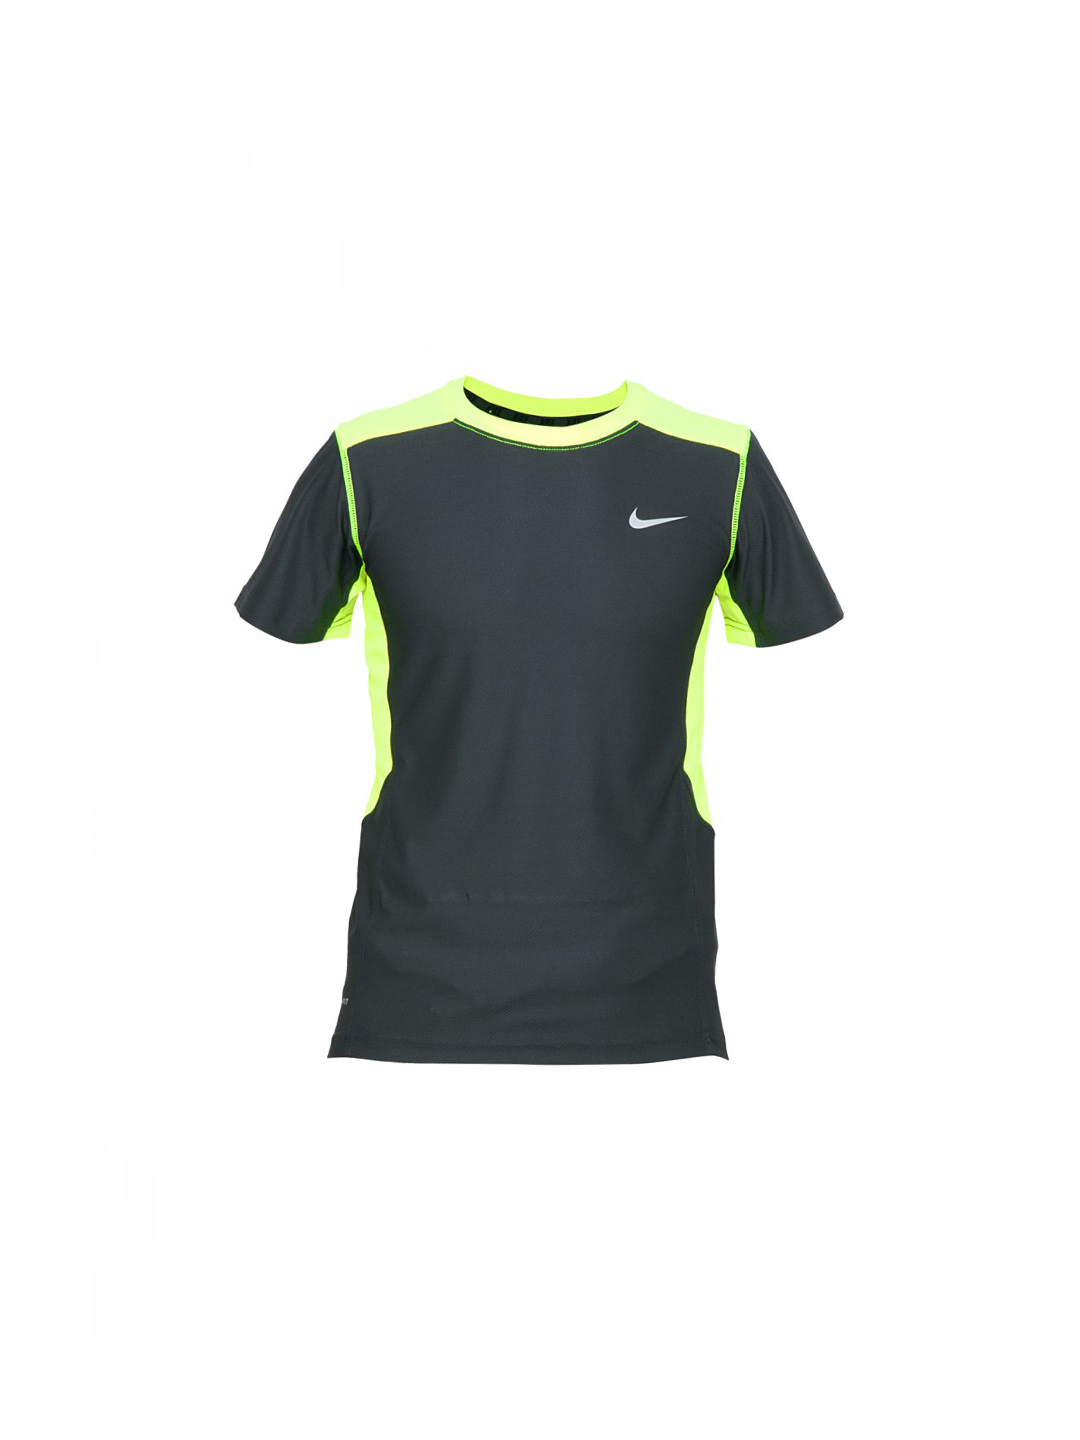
Nike Boy Grey T-shirt
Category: Apparel / Topwear / Tshirts
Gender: Boys
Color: Grey
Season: Fall 2011
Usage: Sports